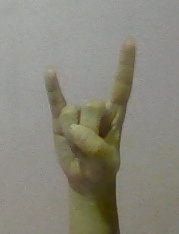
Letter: la